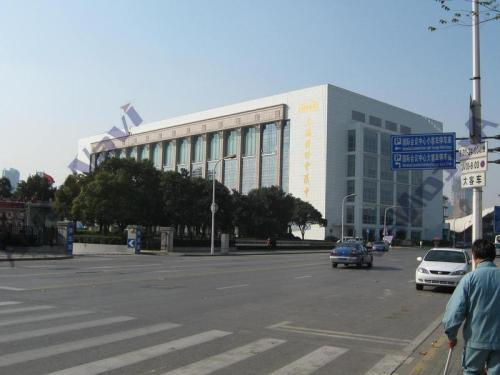
地标名称：上海国际会议中心
所在城市：上海市·浦东新区